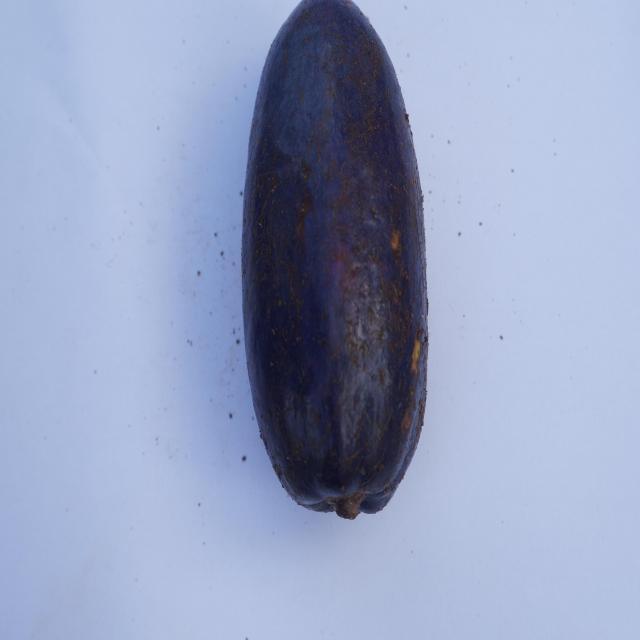
Plum grade: unaffected